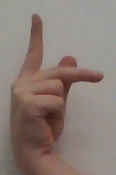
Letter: dha